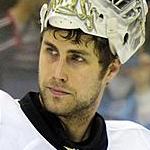
Age: 27